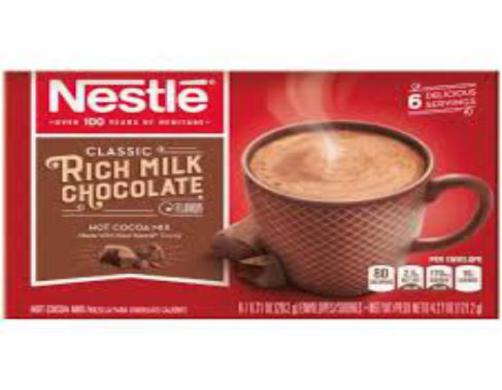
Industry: Food